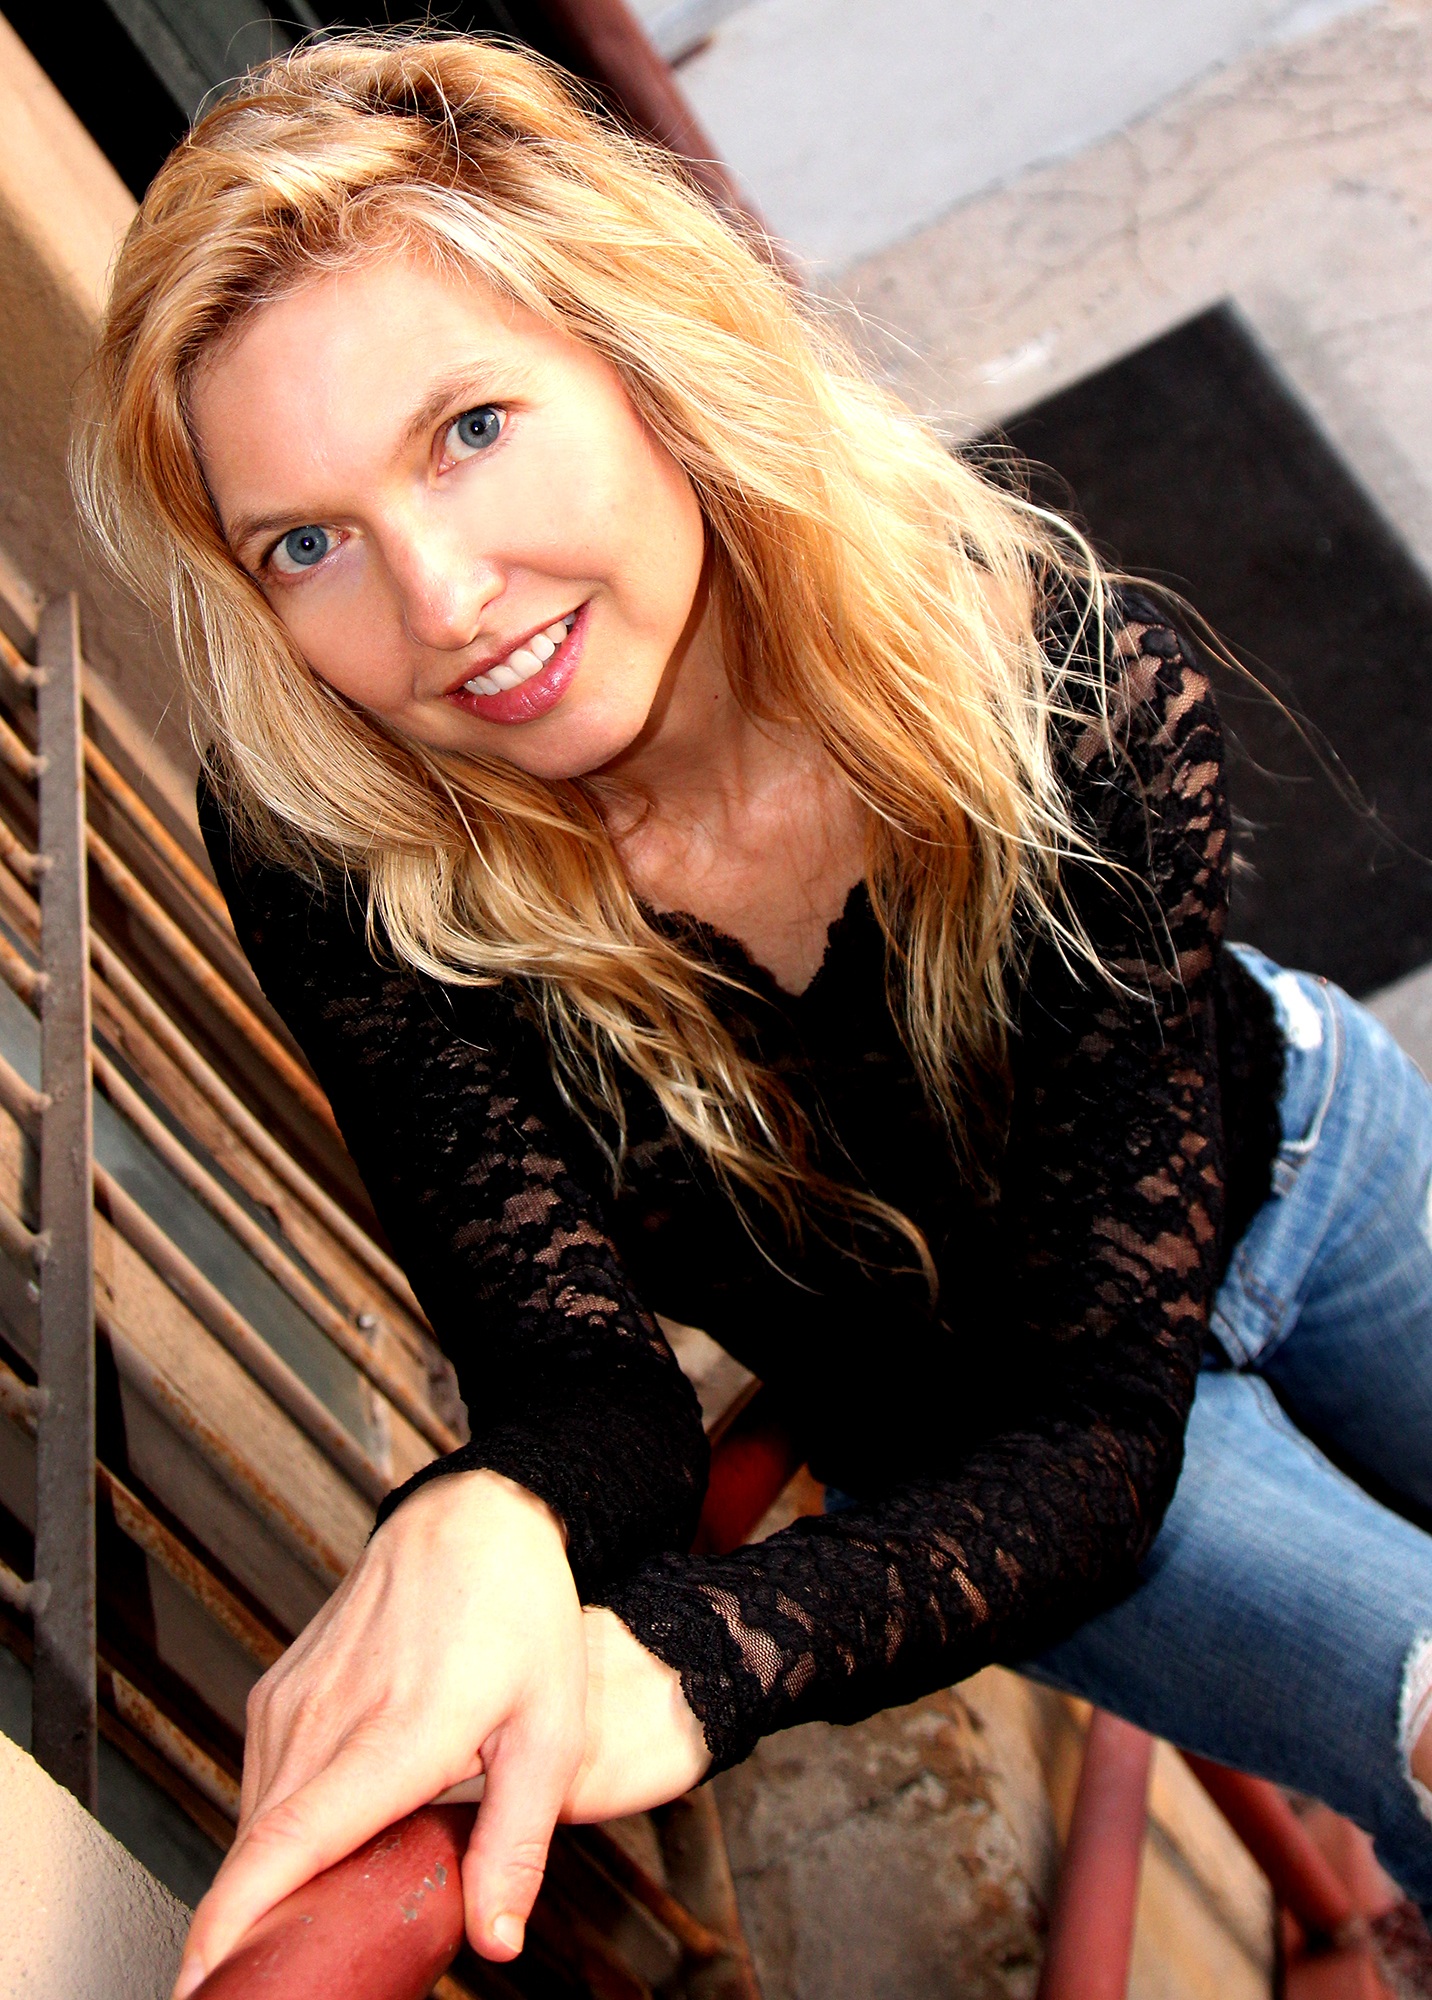
hand, person, girl, woman, hair, photography, female, leg, portrait, model, young, sitting, fashion, clothing, lady, hairstyle, smile, long hair, caucasian, happy, happiness, beauty, sexy, blond, attractive, photo shoot, brown hair, portrait photography